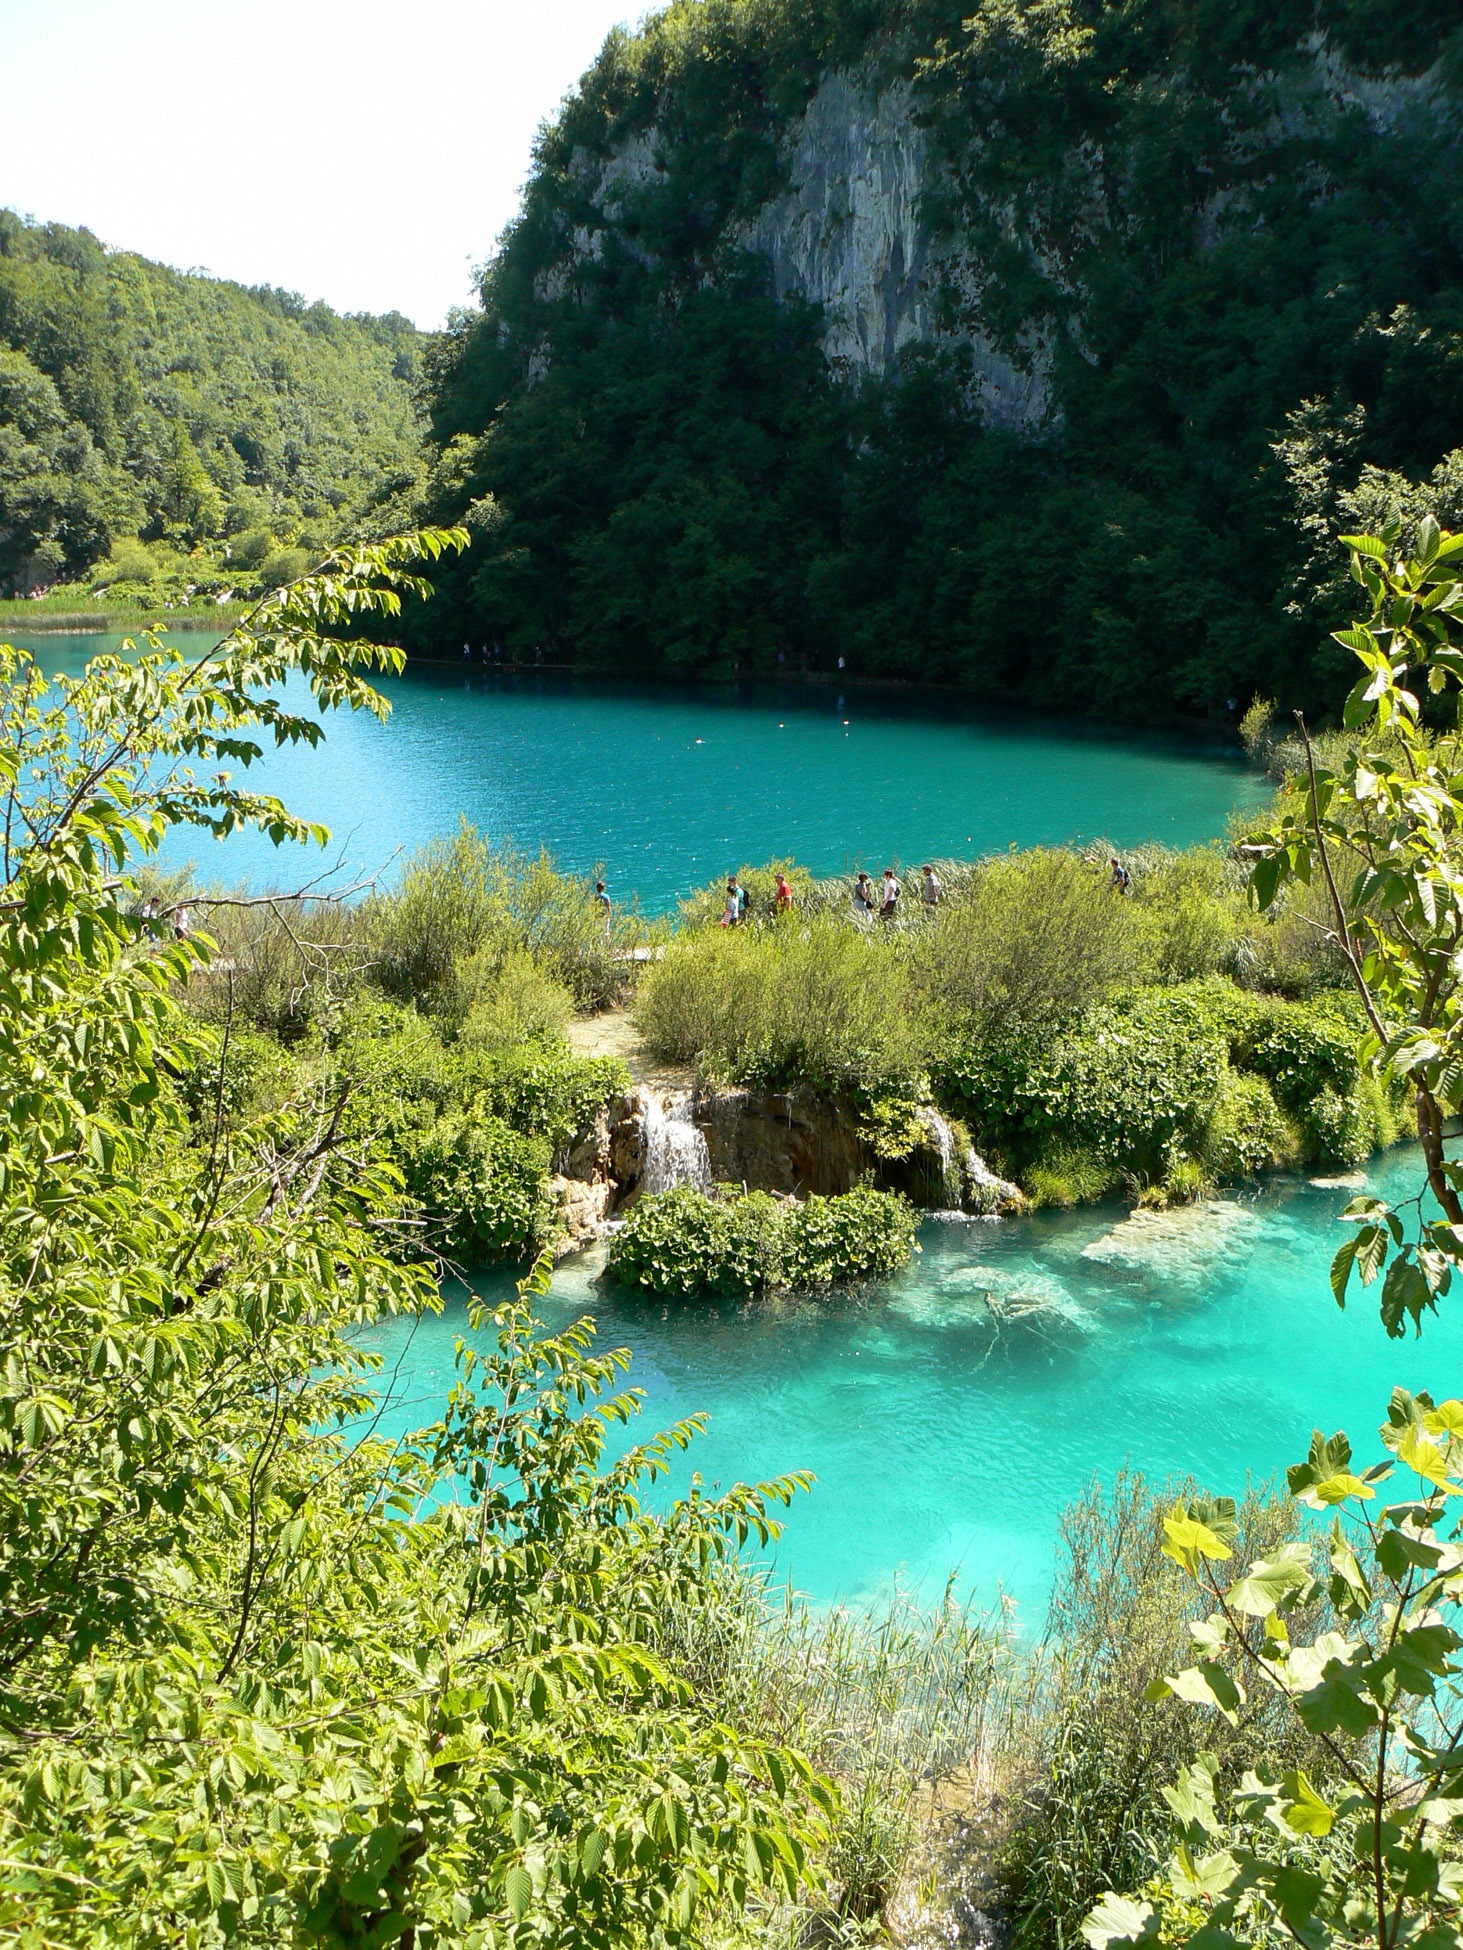
landscape, coast, tree, water, nature, outdoor, rock, mountain, sky, sun, shore, lake, peak, river, vacation, ripple, pond, clear, idyllic, inlet, spring, jungle, relax, tranquil, tropical, seascape, peace, fresh, lagoon, calm, bay, island, romantic, reservoir, national park, body of water, ecology, outdoors, bank, vegetation, scene, caribbean, tropics, water feature, ecosystem, watercourse, destination, tarn, nature reserve, state park, biome, old growth forest, water resources, tropical and subtropical coniferous forests, mount scenery, valdivian temperate rain forest